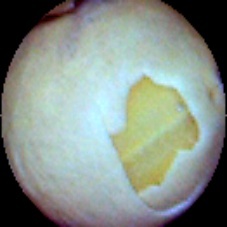
Label: Skin-damaged